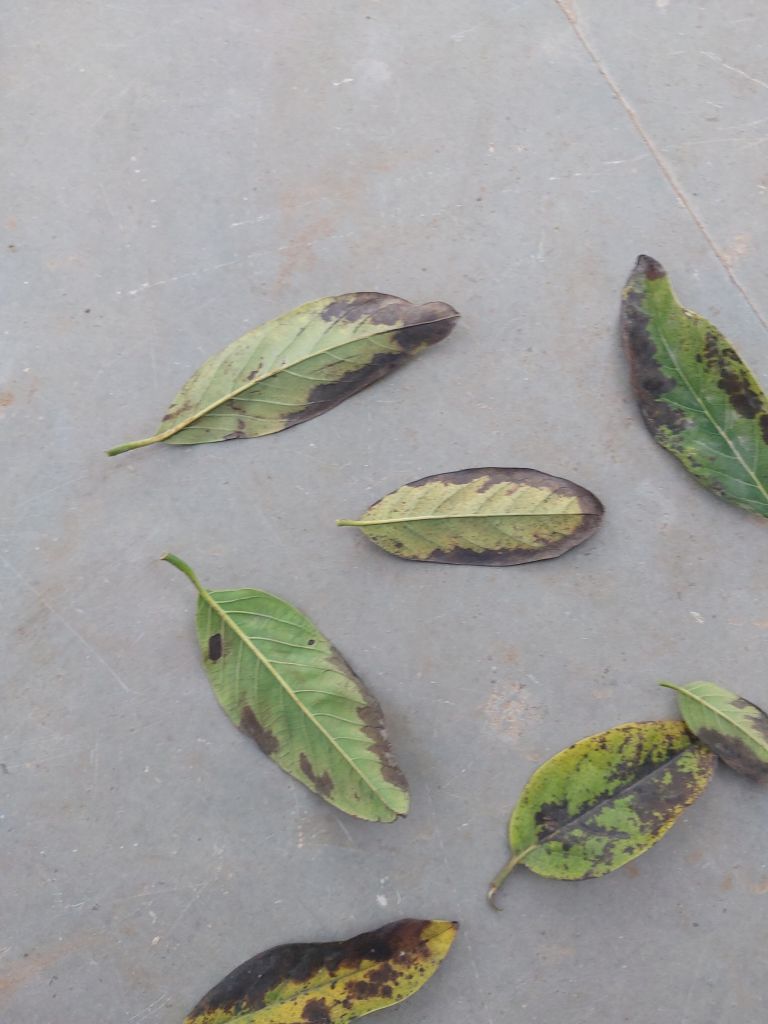
Disease label: Leaf spot on Leaves